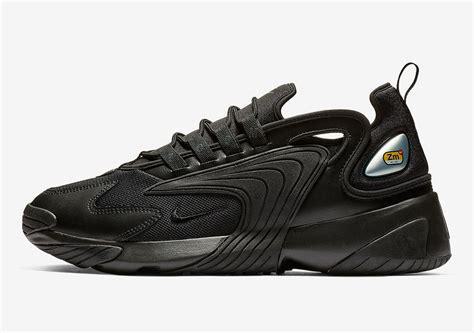
Brand: Nike
Model: Zoom 2K